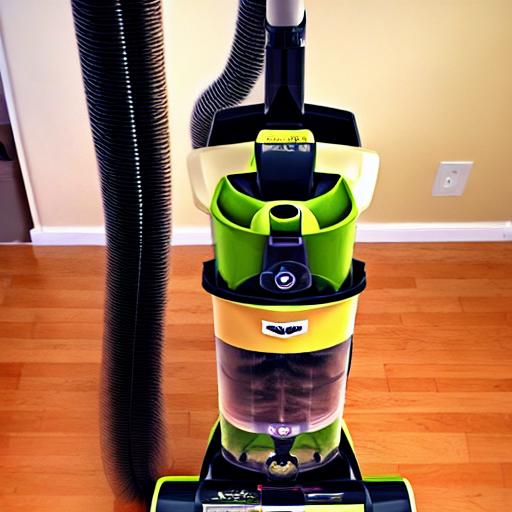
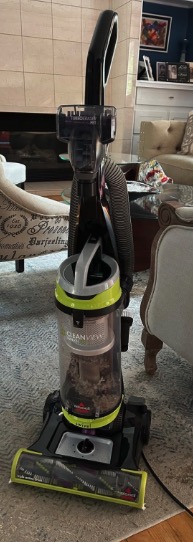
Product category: items_vacuum
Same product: no